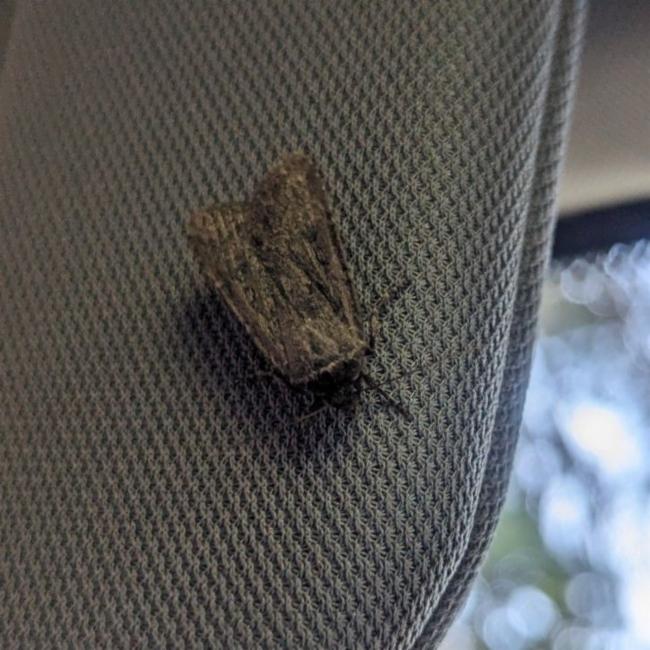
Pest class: cutworms